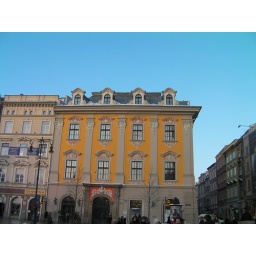
A building in the market square